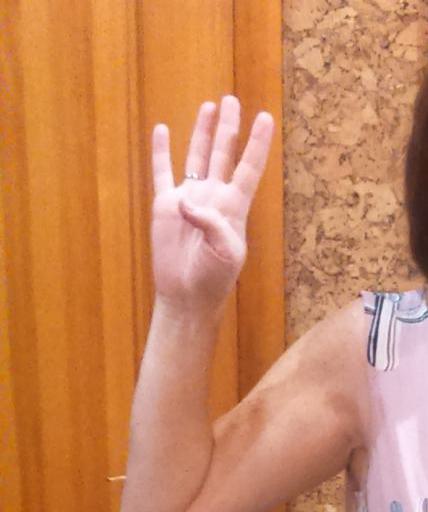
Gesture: four